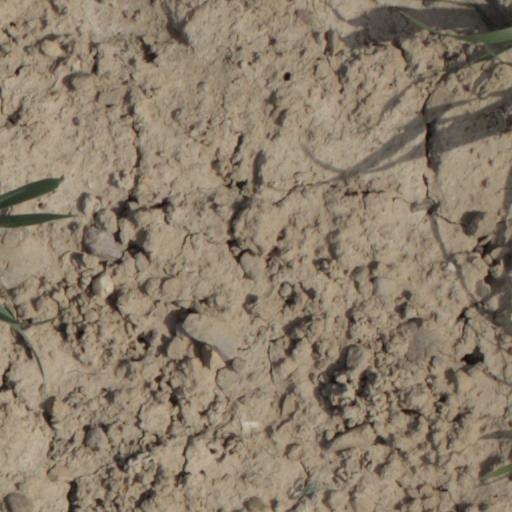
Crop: wheat